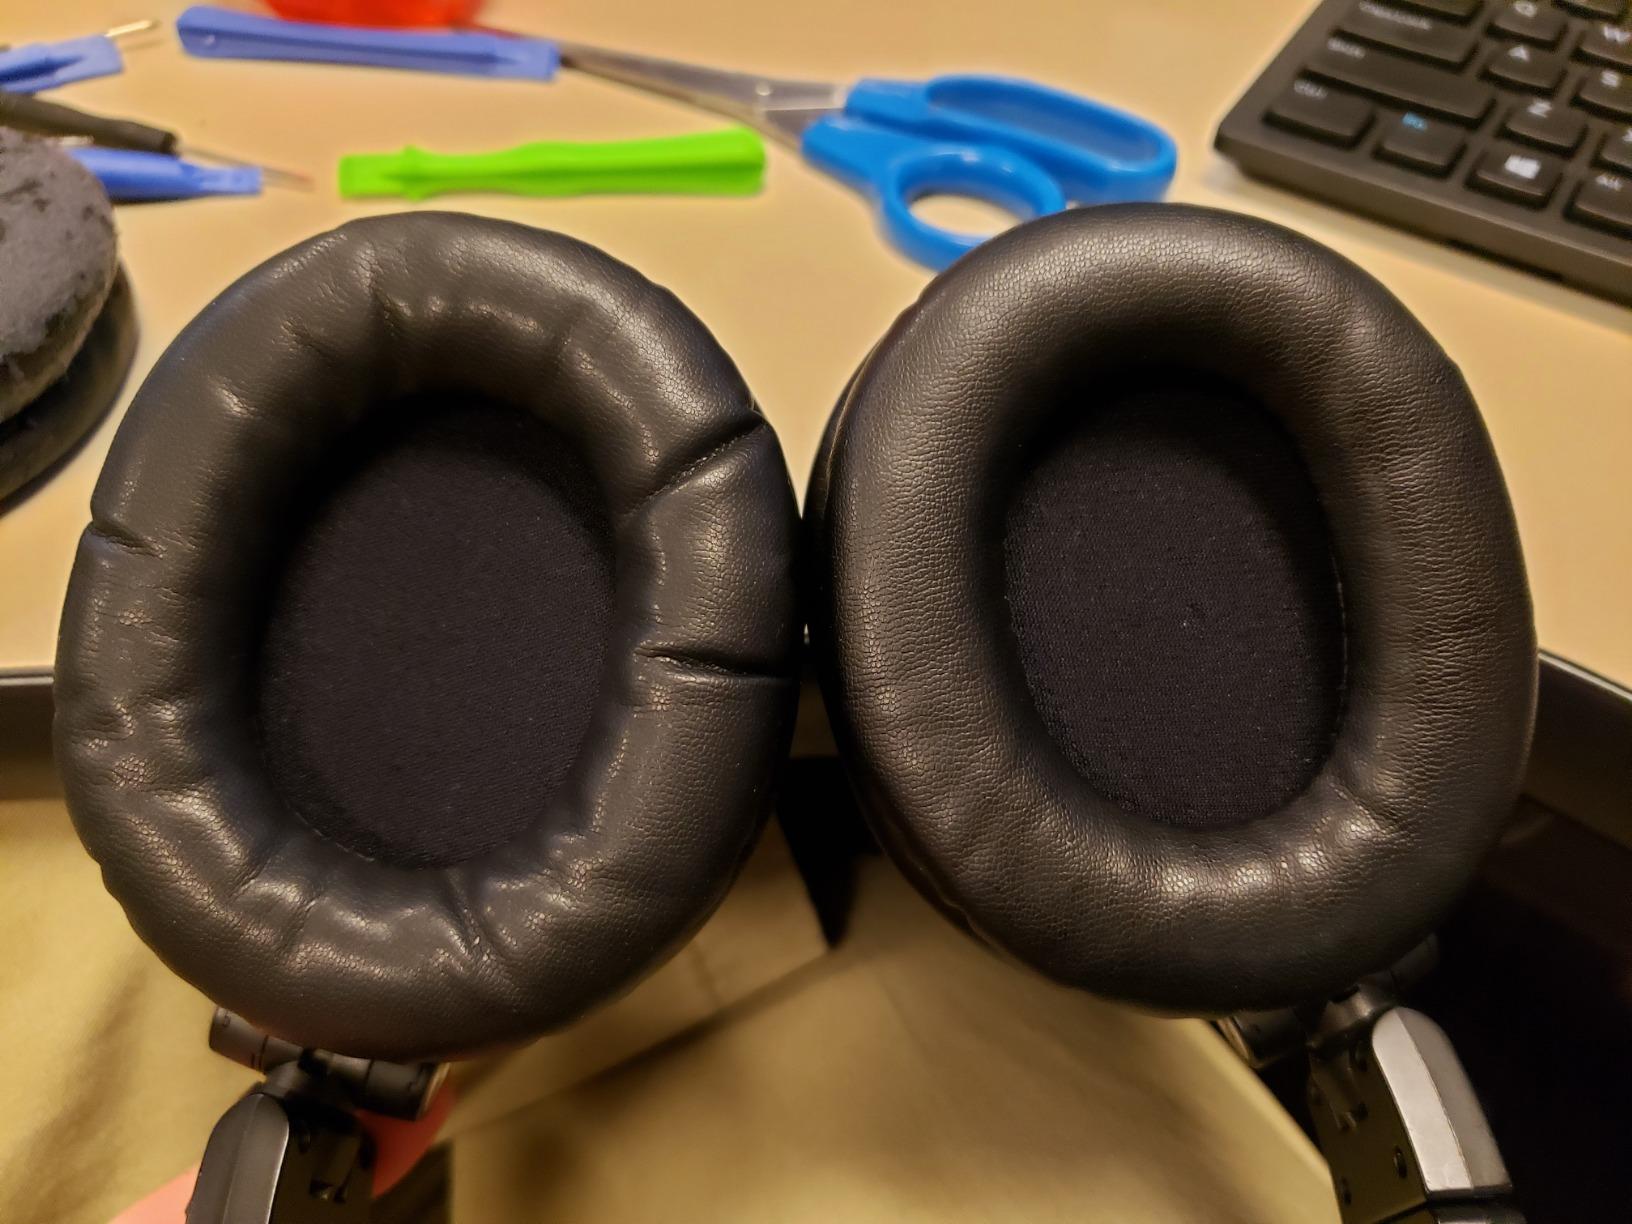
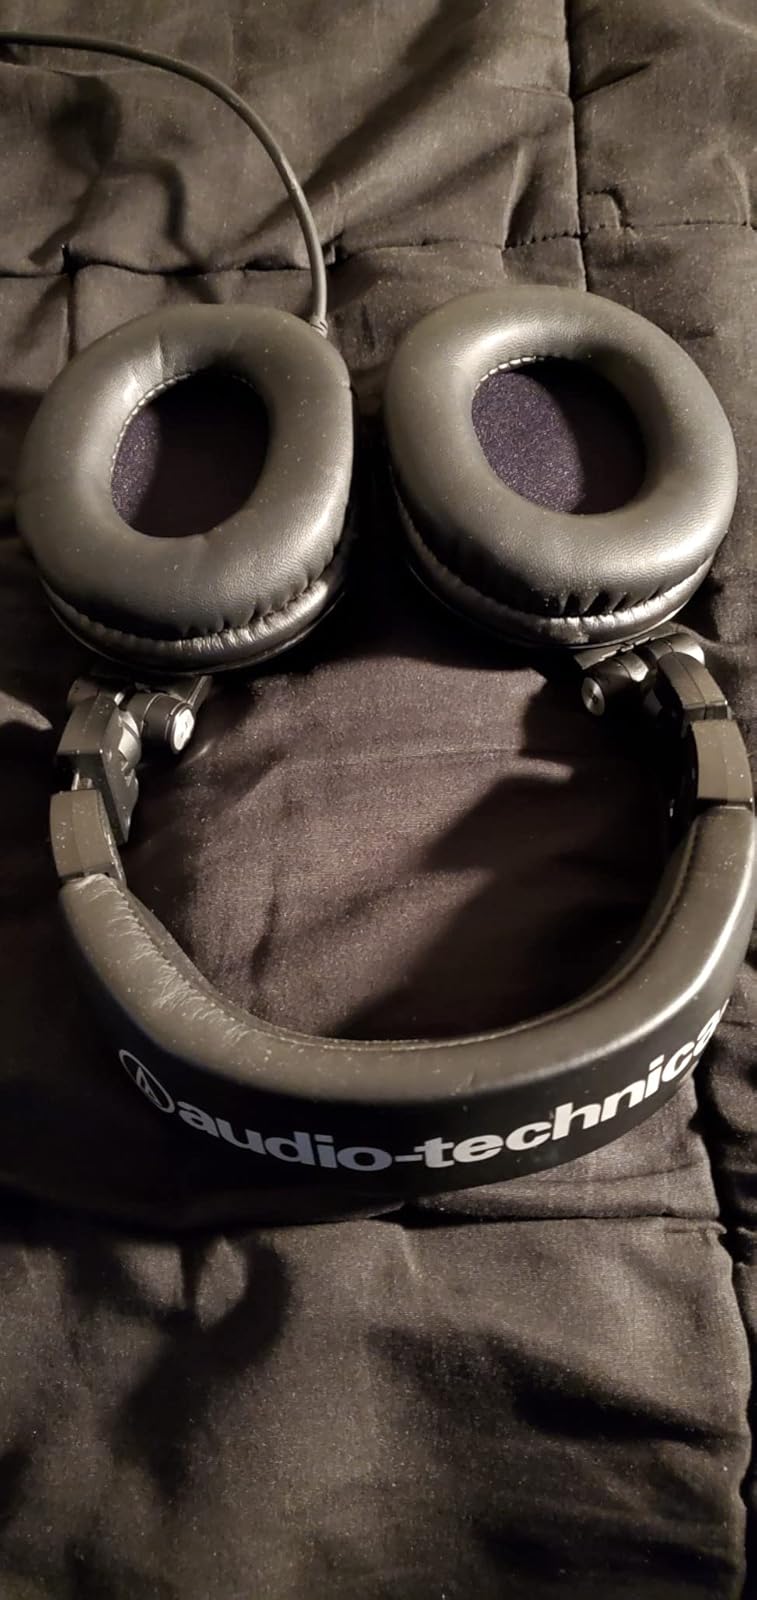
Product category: headphones
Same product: yes